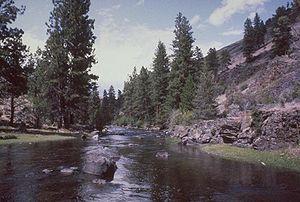
La rivière Malheur, en anglais : Malheur river, est un affluent de la rivière Snake dans l'État de l'Oregon au nord-ouest des États-Unis. Elle parcourt environ 190 miles dans la partie orientale de l'État de l'Oregon, son cours fait 306 kilomètres de long.